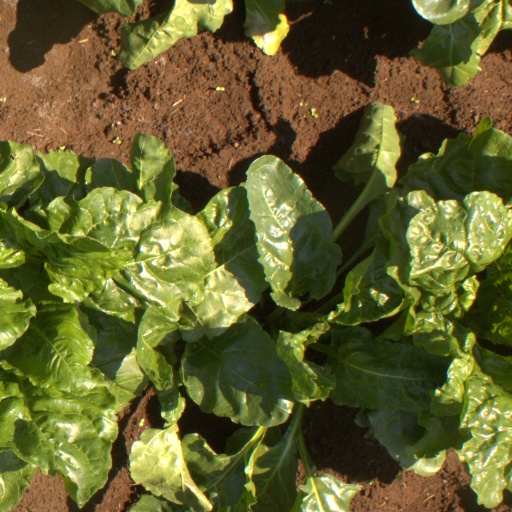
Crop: sugar beet